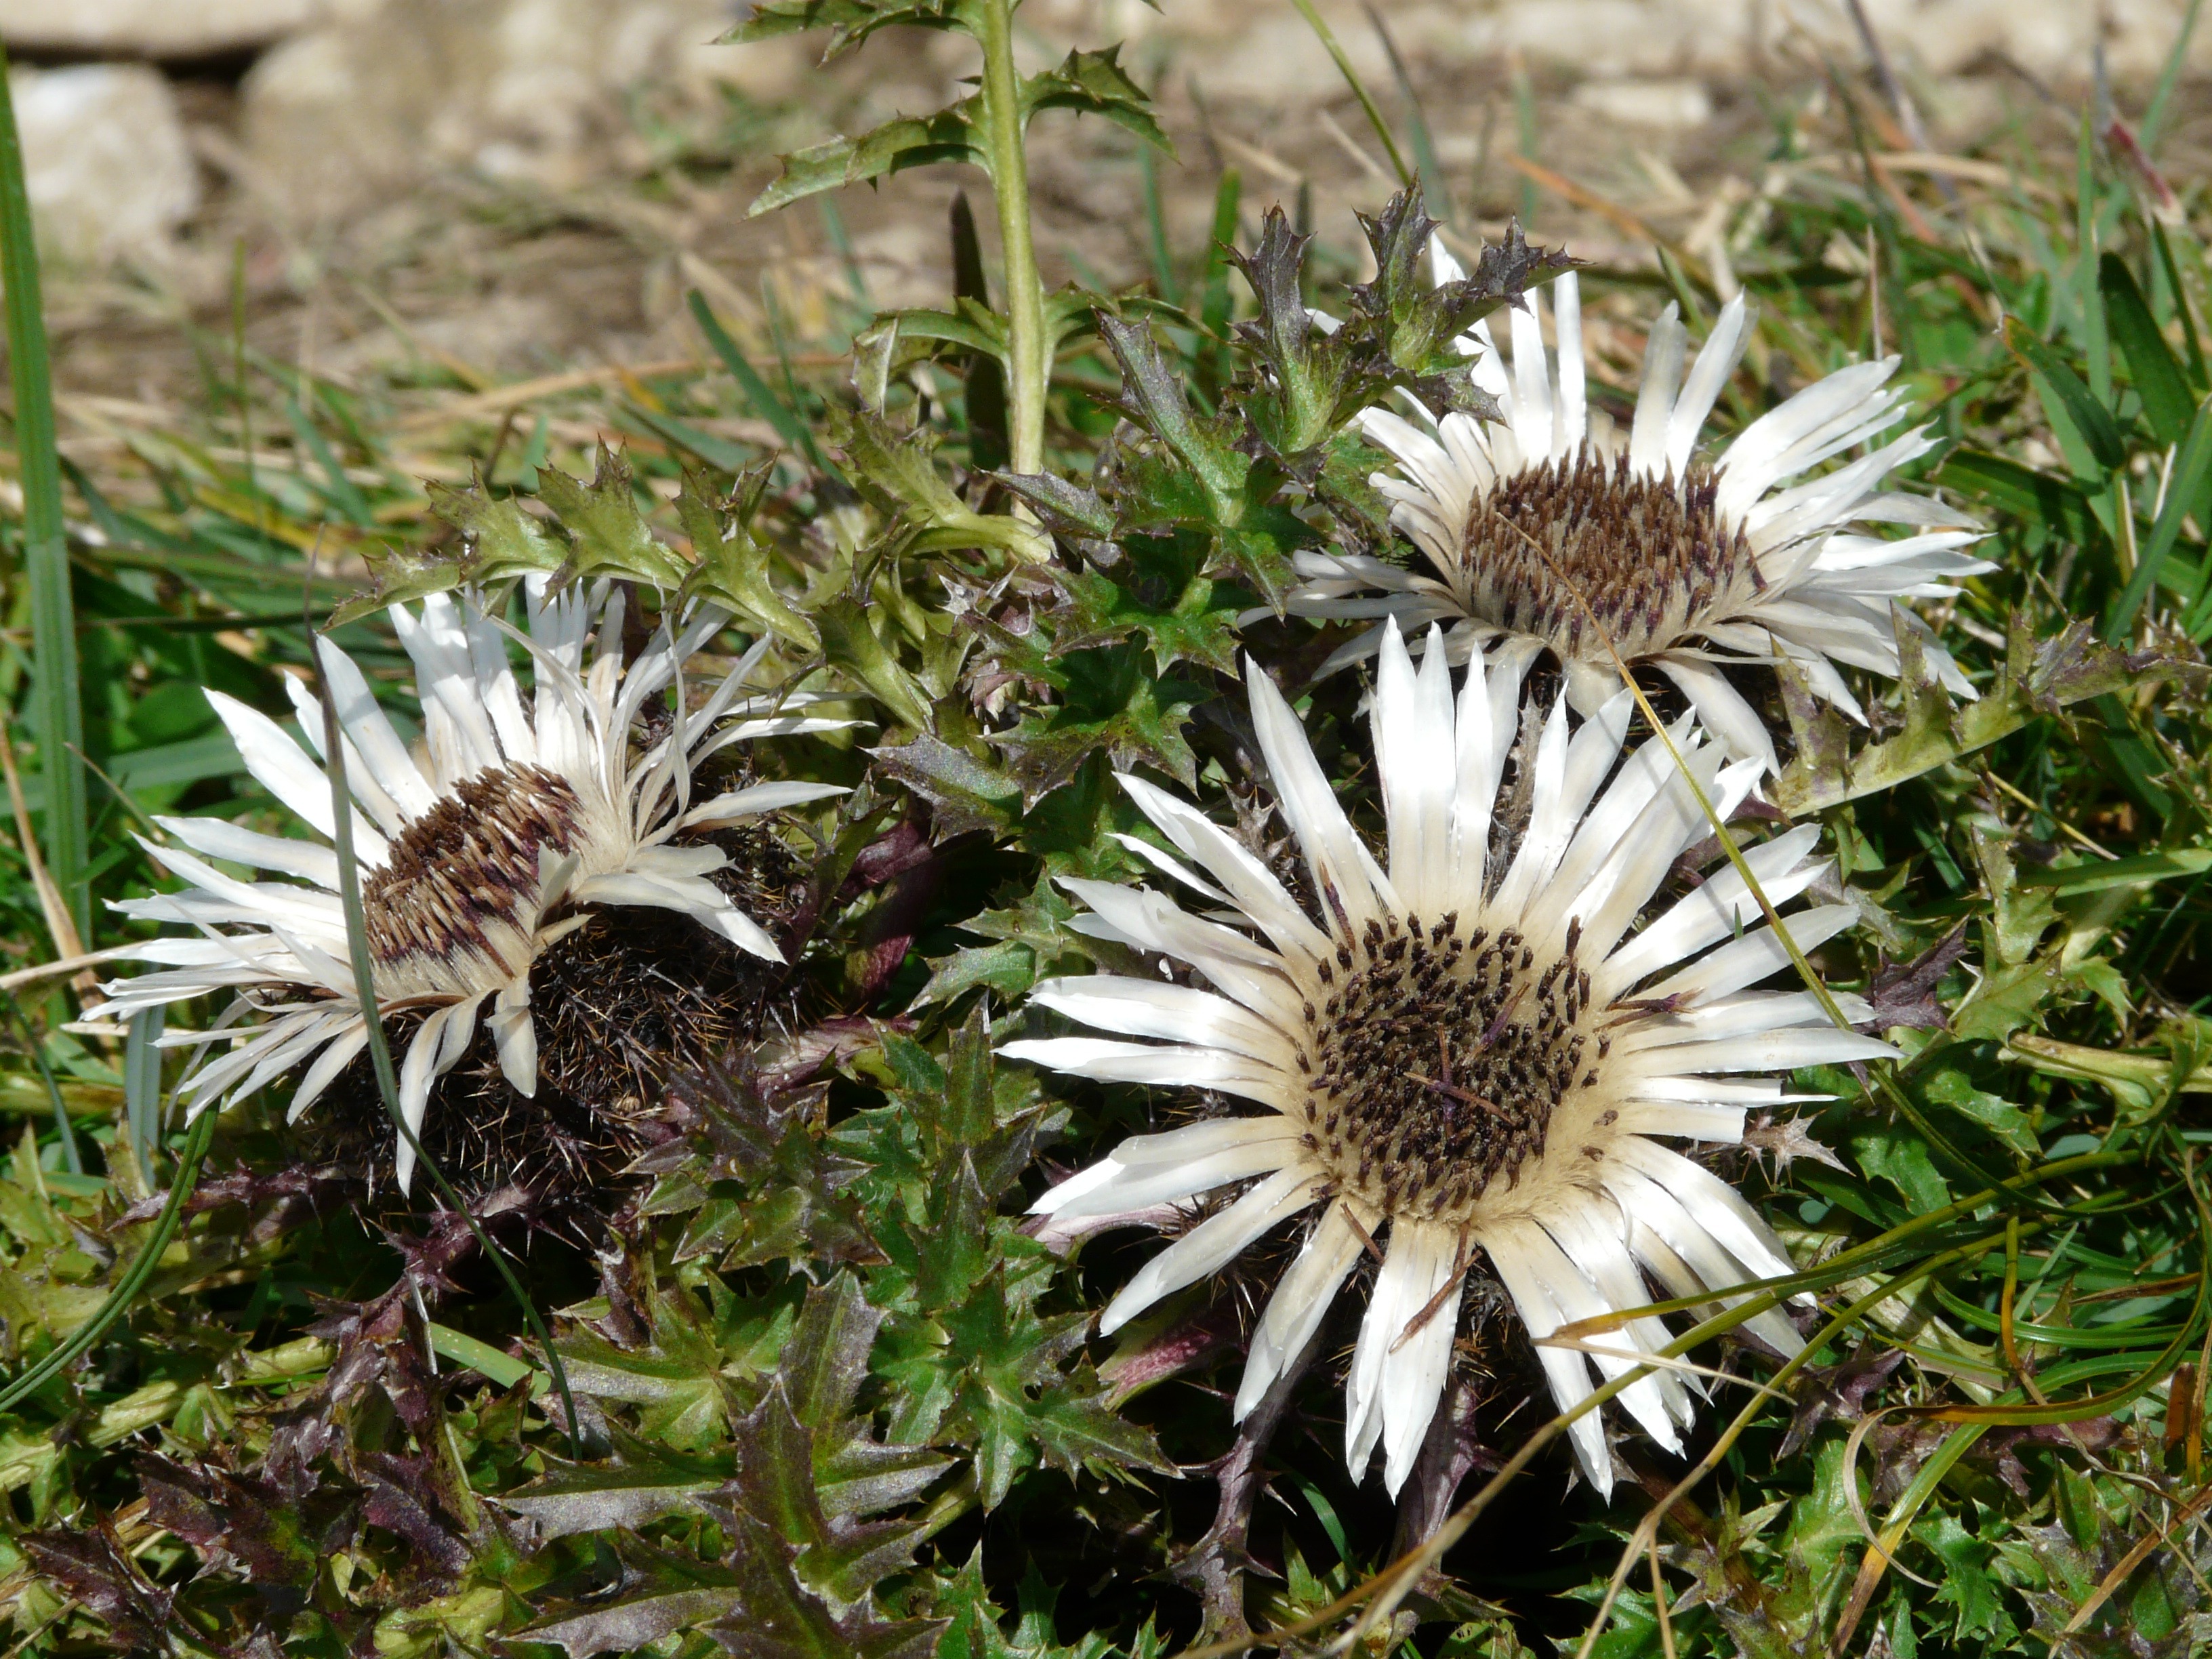
blossom, prickly, plant, meadow, dandelion, flower, bloom, botany, flora, fauna, wildflower, mountains, thistle, silver thistle, flowering plant, spiny, daisy family, carlina acaulis, land plant